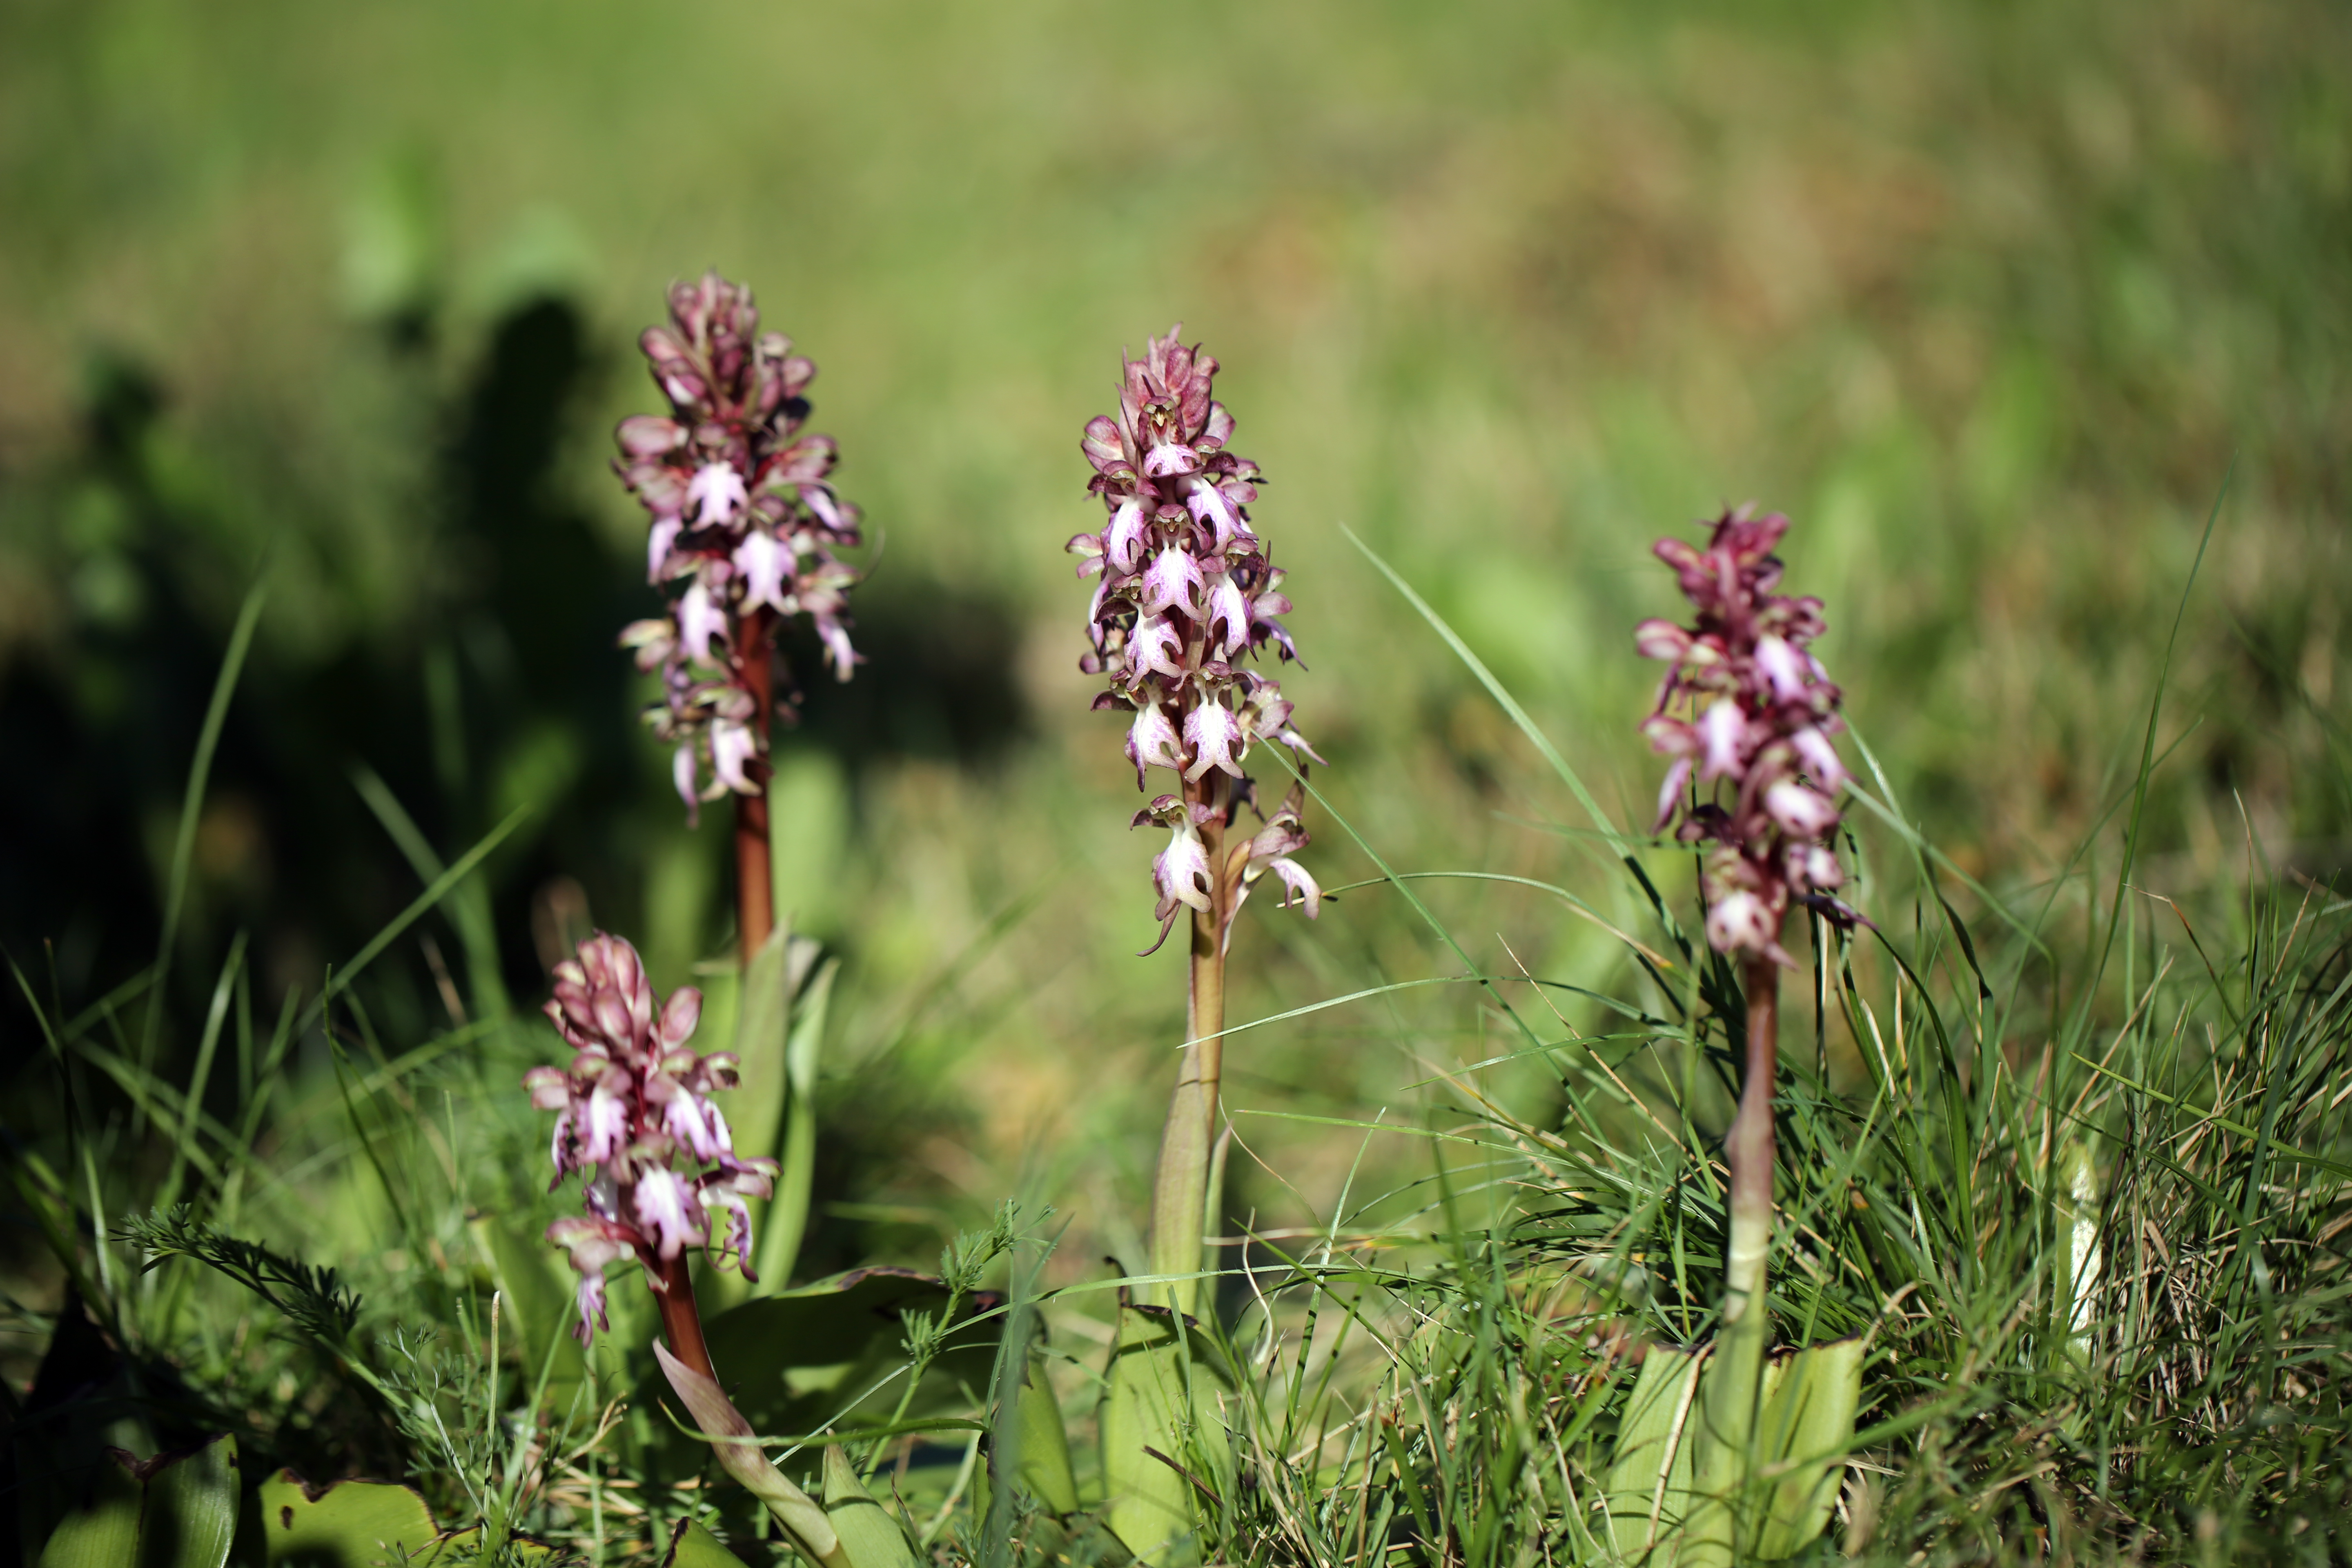
grass, plant, meadow, prairie, flower, france, europe, herb, macro, canon, botany, flora, lavender, plants, wildflower, midi, fleurs, isasza, southfrance, sdfrankreich, zuidfrankrijk, mditerrane, hrault, montpelliermtropole, plantes, jacou, calcaire, exterieur, verdure, languedoc, garrigues, floraison, bloemen, pindes, prairies, ophrys, orchis, orchidees, pousses, pflanze, findhiver, macro photography, flowering plant, grass family, land plant, english lavender, french lavender, dactylorhiza praetermissa, broomrape, neottia nidus avis, fumaria